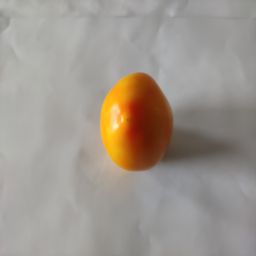
Crop: Tomato
Quality: Ripe